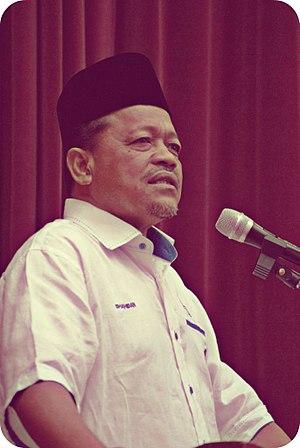
L’apostasie en islam est communément définie comme le fait pour un musulman d'abandonner consciemment l'islam que ce soit au travers de ses paroles ou de ses actes. Cela comprend l’acte de conversion à une autre religion ou le rejet de la foi pour devenir irréligieux par une personne née dans une famille musulmane ou ayant auparavant accepté l’islam. La définition de l’apostasie en islam, et la question de savoir si et comment elle devrait être punie, sont des sujets de controverse et les opinions diffèrent à ce sujet.